Chromatin immunoprecipitation

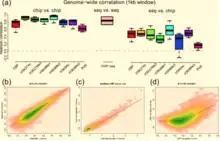
This photo compares the efficacy of the two experimental techniques, ChIP-seq and ChIP-chip.

In 1984 John T. Lis and David Gilmour, at the time a graduate student in the Lis lab, used UV irradiation, a zero-length protein-nucleic acid crosslinking agent, to covalently cross-link proteins bound to DNA in living bacterial cells. Following lysis of cross-linked cells and immunoprecipitation of bacterial RNA polymerase, DNA associated with enriched RNA polymerase was hybridized to probes corresponding to different regions of known genes to determine the in vivo distribution and density of RNA polymerase at these genes. A year later they used the same methodology to study the distribution of eukaryotic RNA polymerase II on fruit fly heat shock genes. These reports are considered the pioneering studies in the field of chromatin immunoprecipitation. XChIP was further modified and developed by Alexander Varshavsky and co-workers, who examined the distribution of histone H4 on heat shock genes using formaldehyde cross-linking. This technique was extensively developed and refined thereafter.